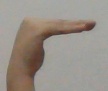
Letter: haa